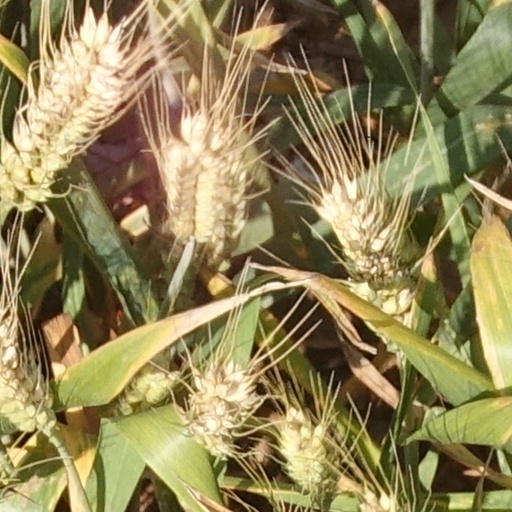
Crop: wheat